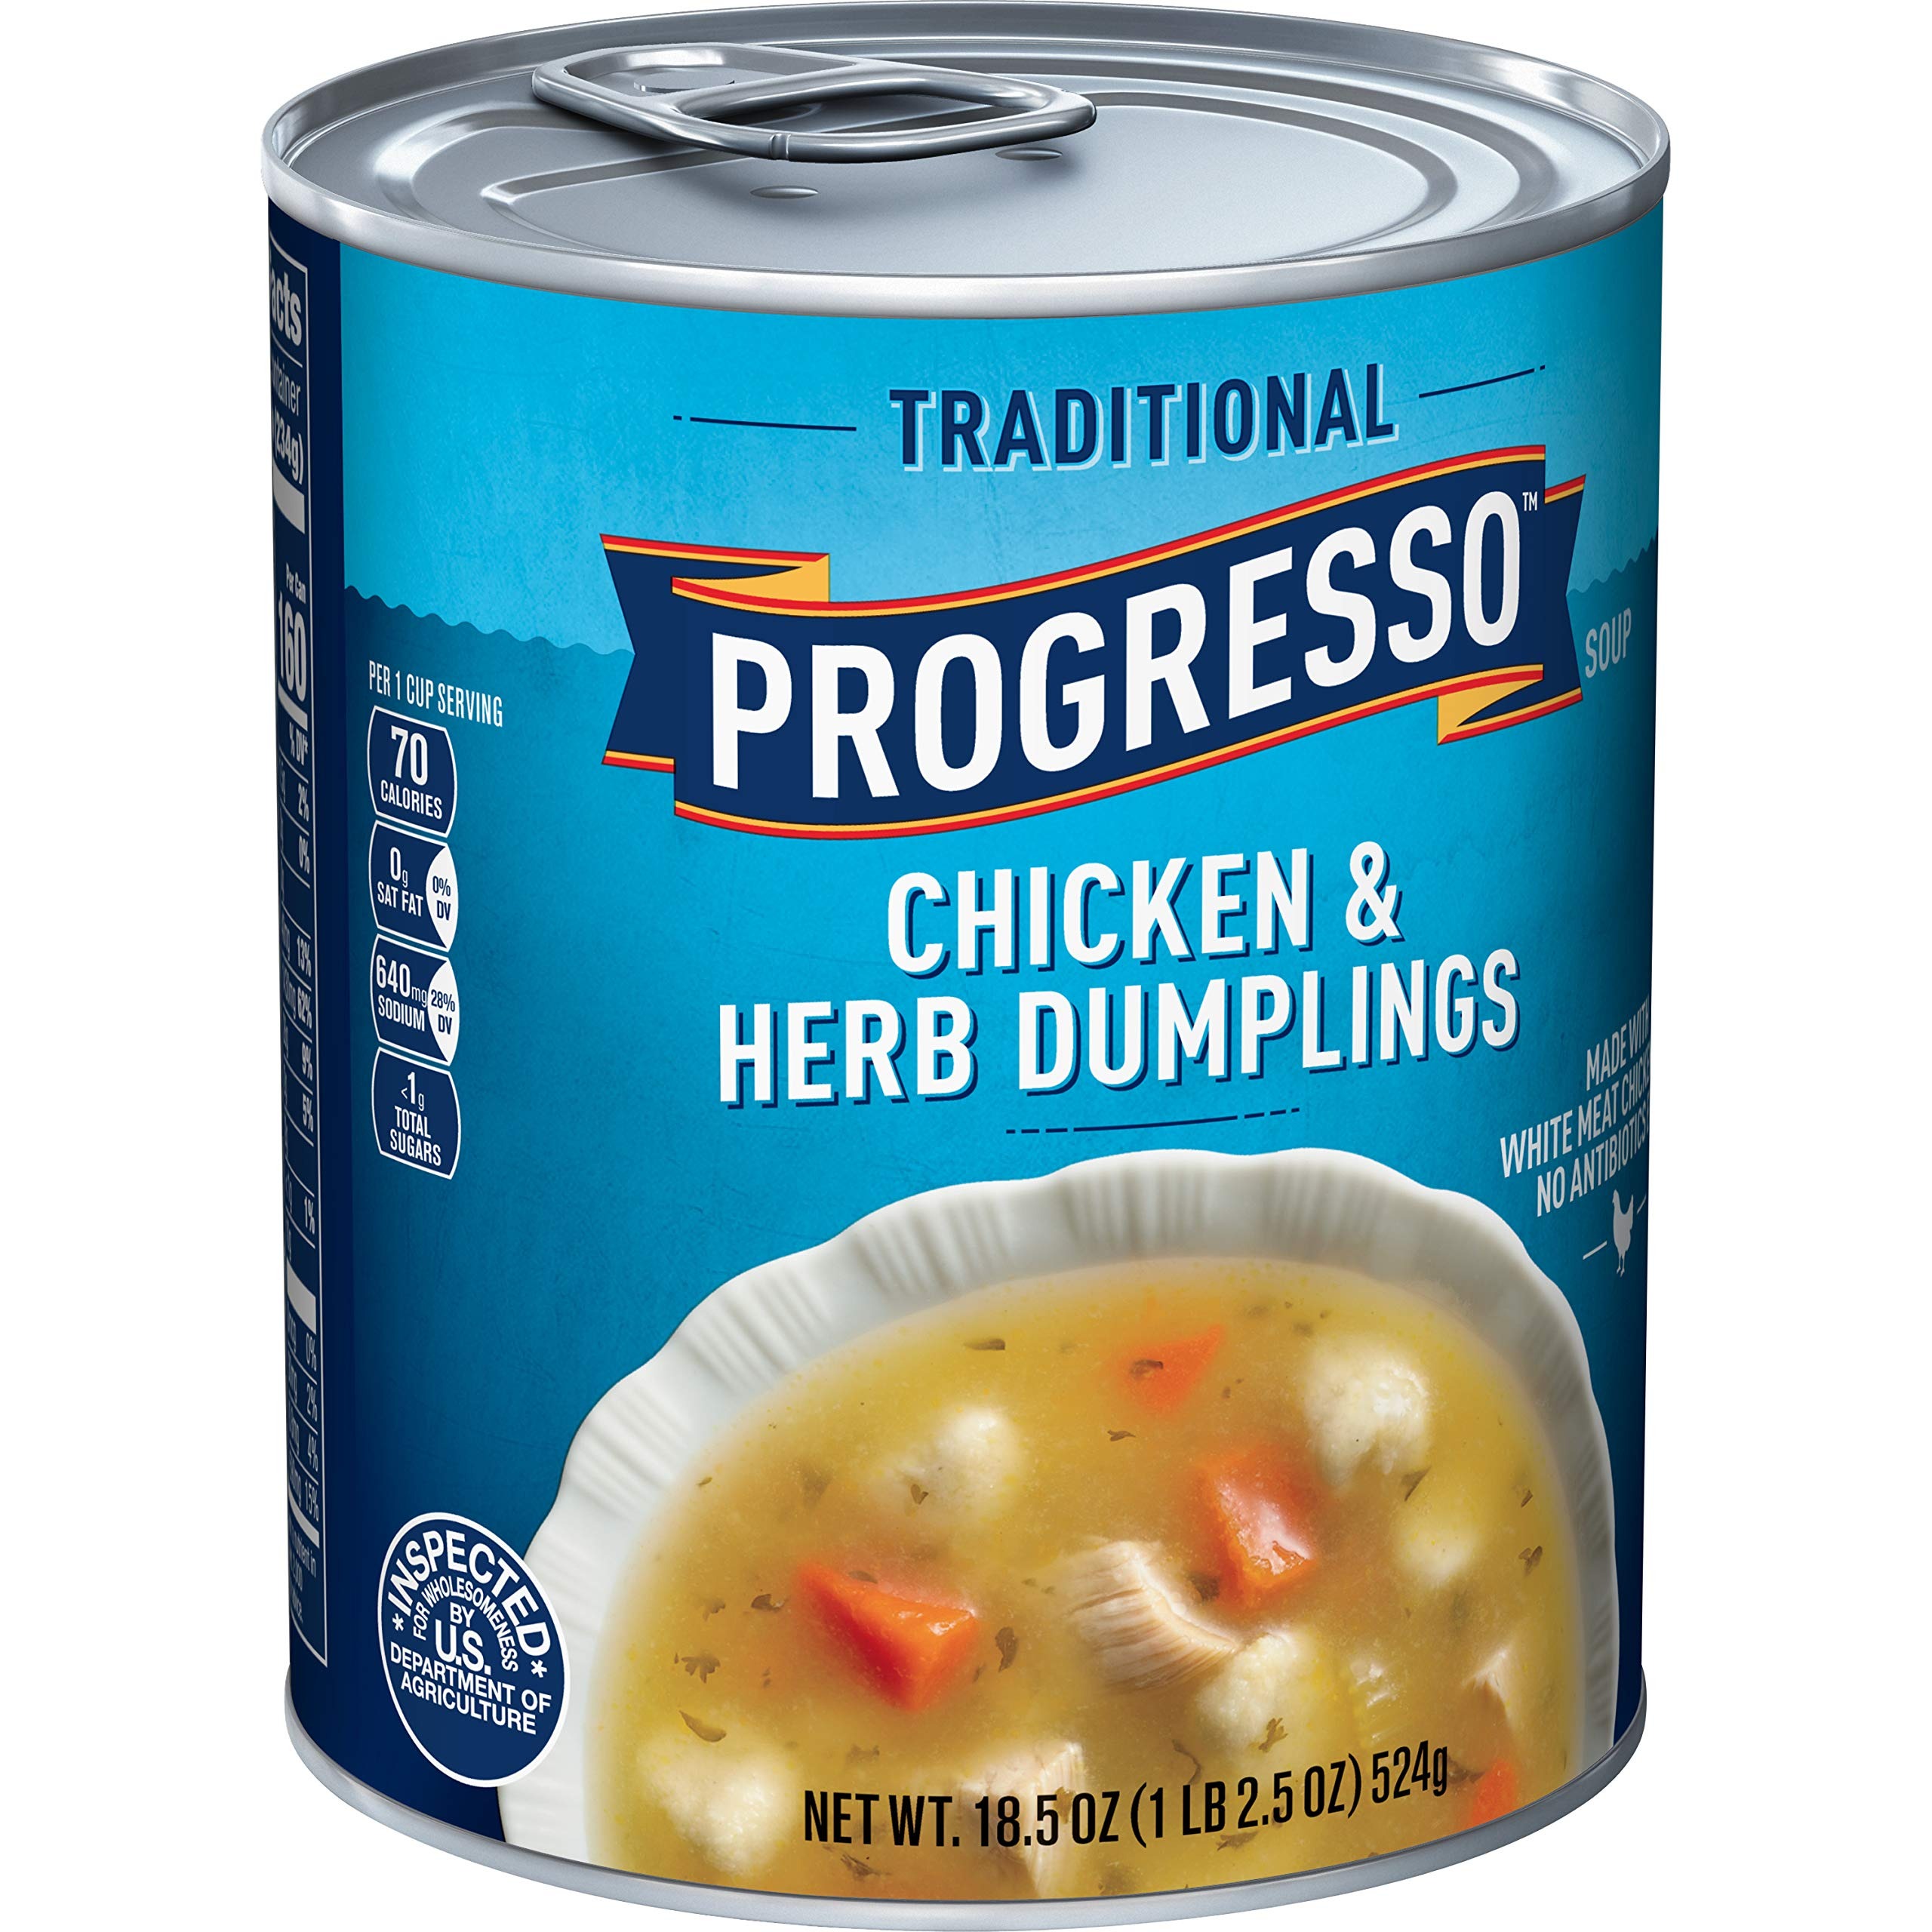
Item Name: Progresso Soup, Traditional, Chicken and Herb Dumplings Soup, 18.5 oz Can
Bullet Point 1: CLASSIC FLAVORS: Hearty chicken soup made with quality ingredients
Bullet Point 2: WHOLESOME FOOD: Made with all white meat chicken with no antibiotics ever
Bullet Point 3: REAL INGREDIENTS: Our recipe includes no artificial flavors and no colors from artificial sources
Bullet Point 4: INSTANT SOUP: Ready-To-Serve in under 5 minutes; About 2 servings per container
Bullet Point 5: BOX CONTAINS: 18.5 oz can of chicken and dumplings soup; Stock your pantry with quality canned soup
Value: 18.5
Unit: ounce

Price: 2.5